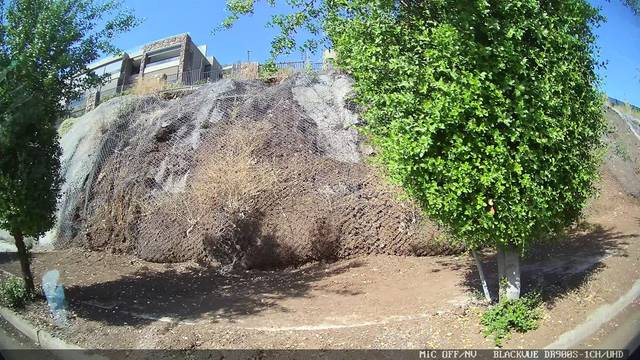
Region: Chile
Coordinates: -33.343, -70.559